Nanjing Massacre

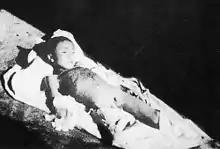
Original caption by John Magee: "This is the corpse of a boy about seven years old who died three days after his admission into the University Hospital. He had received five bayonet wounds in the abdomen, one of them perforating the stomach."

Despite resisting the assault fiercely, the Chinese defenders were hampered by rising casualties and Japanese strengths in firepower and numbers. Combined with fatigue and a breakdown in communications, the garrison was gradually overwhelmed in the four day battle for the city, and finally collapsed on the night of December 12.